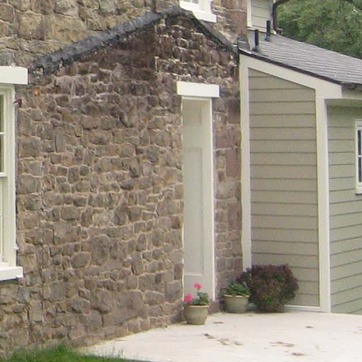
Material: stone